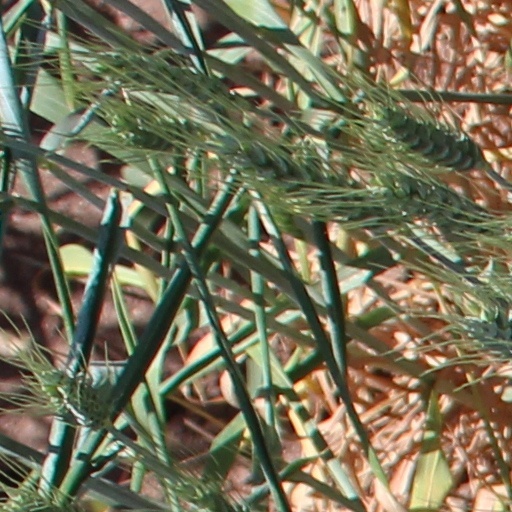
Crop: wheat